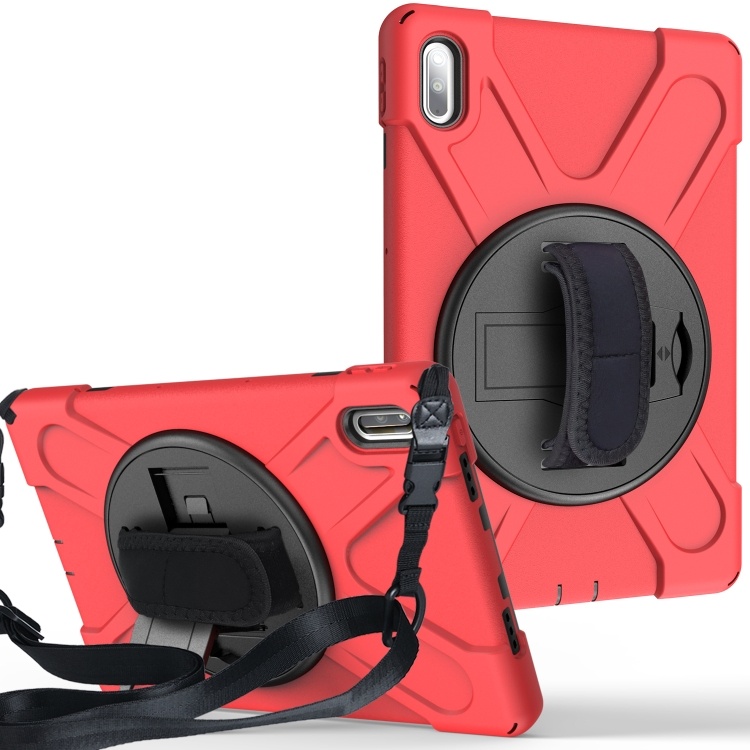
For Huawei MatePad Pro 10.8 Shockproof Colorful Silicone + PC Protective Case with Holder & Shoulder Strap & Hand Strap & Pen Slot(Red)
1. Good reception 2. Fully protect the equipment from normal scratches, dirt, tears and wear 3. All buttons and ports are accessible 4. Simple, comfortable and easy to carry 5. Functional holder&hand strap&pen slot&shoulder strap, easy to use
Brand: Maverick Sales
Category: Electronics > Electronics Accessories > Computer Accessories > Handheld Device Accessories